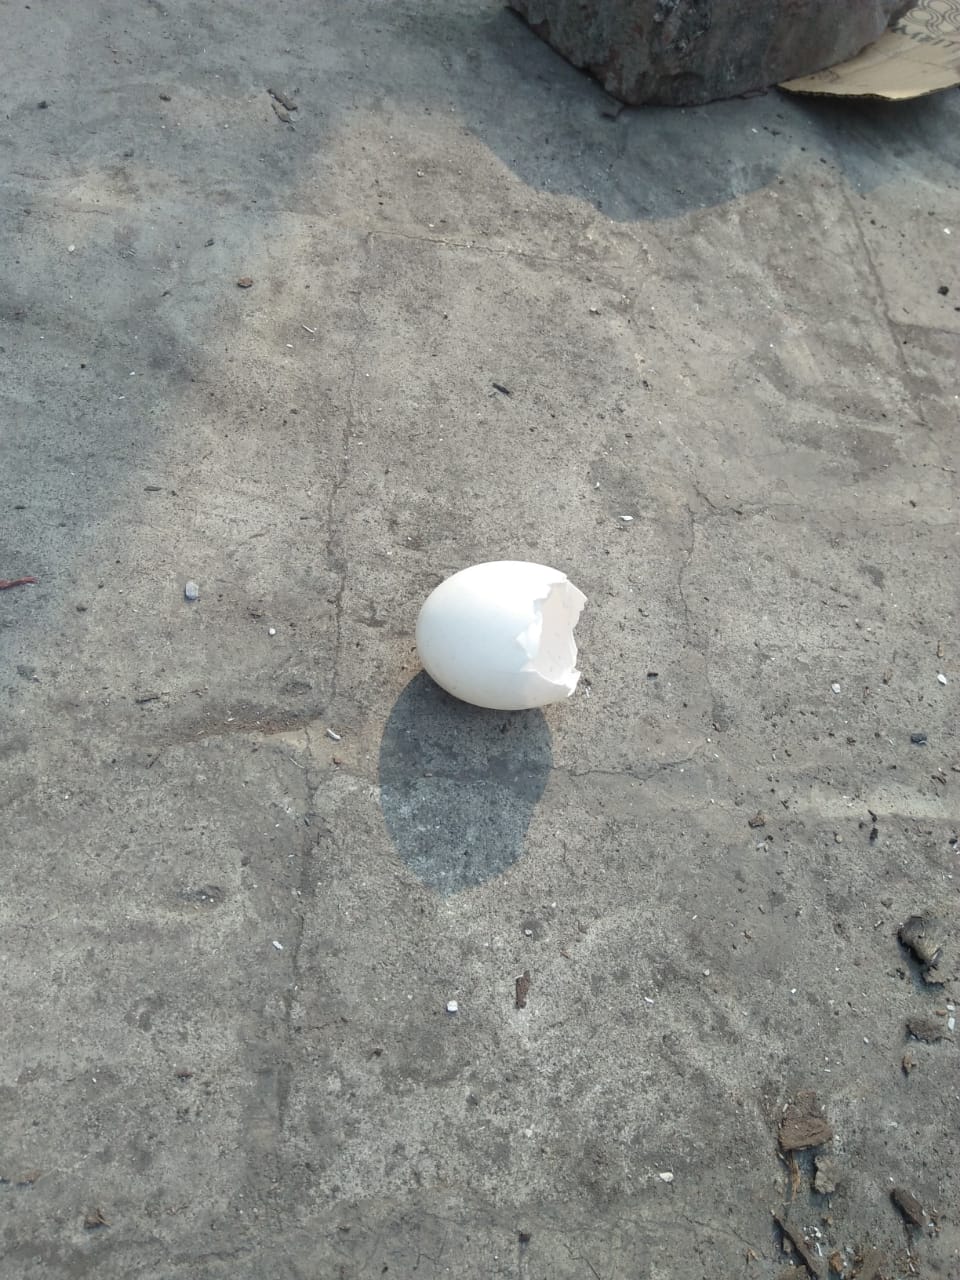
Label: eggshells